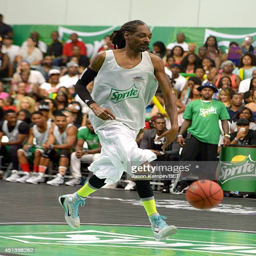
gangsta rap artist attends event during the experience at tourist attraction